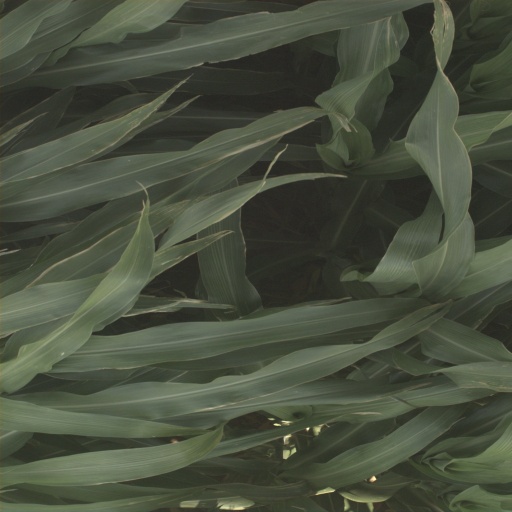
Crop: sorghum